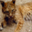
Label: cat